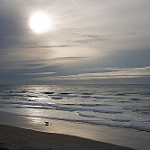
Label: sea